Bruce Johnson (journalist)

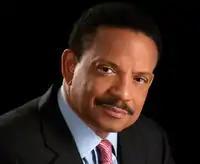
Johnson in 2007

Chester Bruce Johnson (June 5, 1950 – April 3, 2022) was an American television news anchorman and reporter for WUSA 9 (CBS) TV in Washington, D.C. He focused on politics and urban affairs as a journalist.